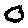
Label: 0